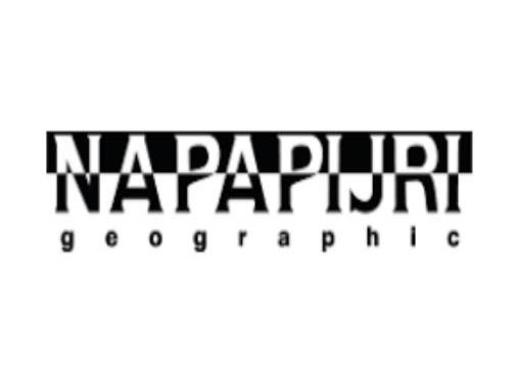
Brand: napapijri
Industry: Clothes